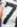
Number: 7